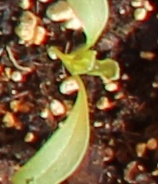
Label: Sugar beet